Industry (Irish band)

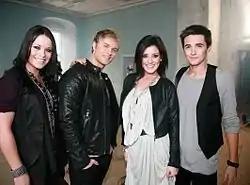
Industry from left to right, Michele McGrath, Lee Hutton, Morgan Deane and Donal Skehan.

Industry were a pop group formed in Ireland in 2009. The band comprised Donal Skehan, Morgan Deane, Michele McGrath and Briton Lee Hutton. Industry made their recording debut in 2009 under the independent record label MIG Live, and broke up in 2010.